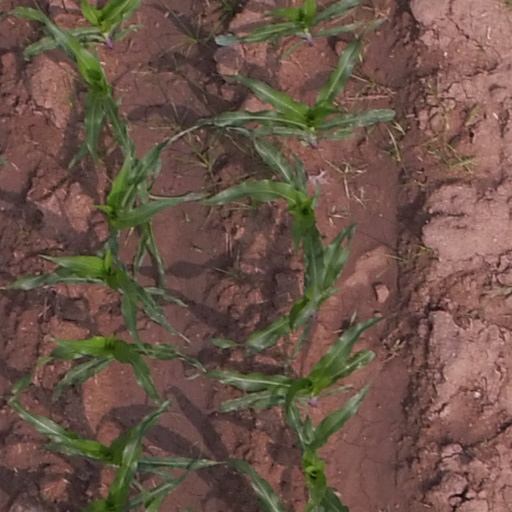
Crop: maize; corn